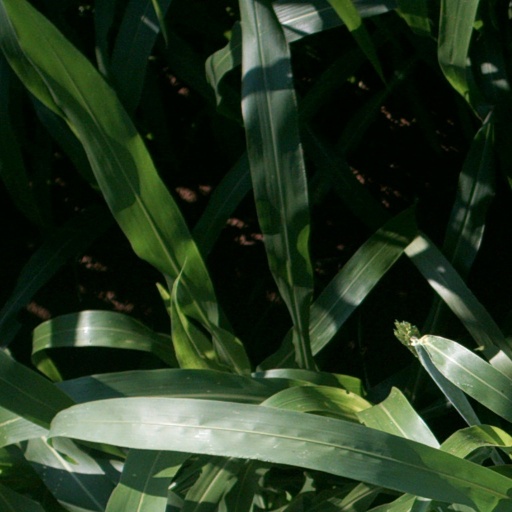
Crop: sorghum